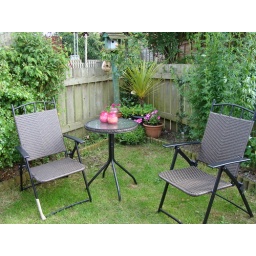
in corner of my garde, pink glass candle holderson table